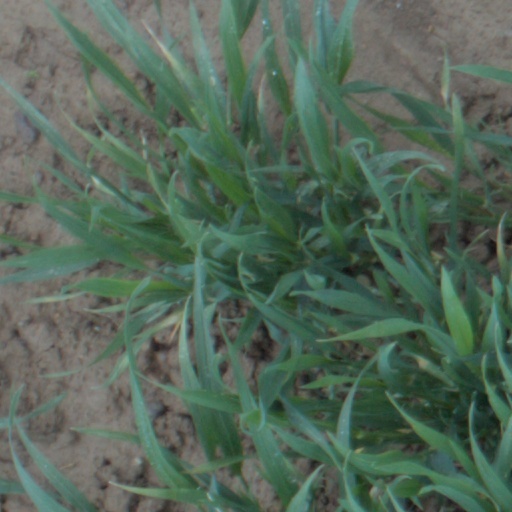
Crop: wheat